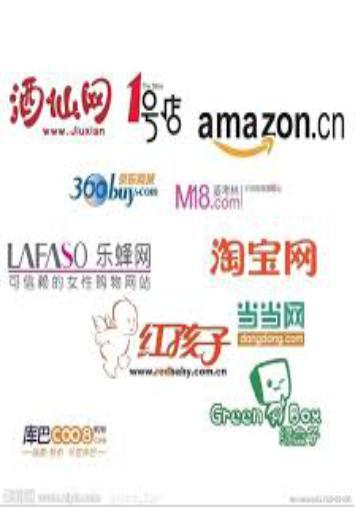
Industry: Electronic